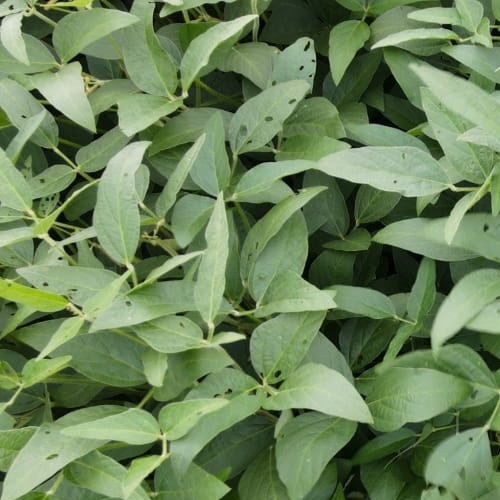
Label: Diabrotica_speciosa